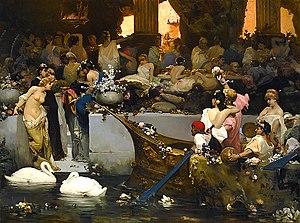
Wilhelm Kotarbiński, né le 30 novembre 1848 à Nieborów, gouvernement de Varsovie, Pologne et mort le 4 septembre 1921 à Kiev en Ukraine, est un brillant représentant du modern style et du symbolisme en peinture. C'est un peintre de genre et de sujets fantastiques. Il est le demi-frère du peintre et écrivain Miloch Kotarbiński et le frère de l'écrivain Jozef Kotarbiński.